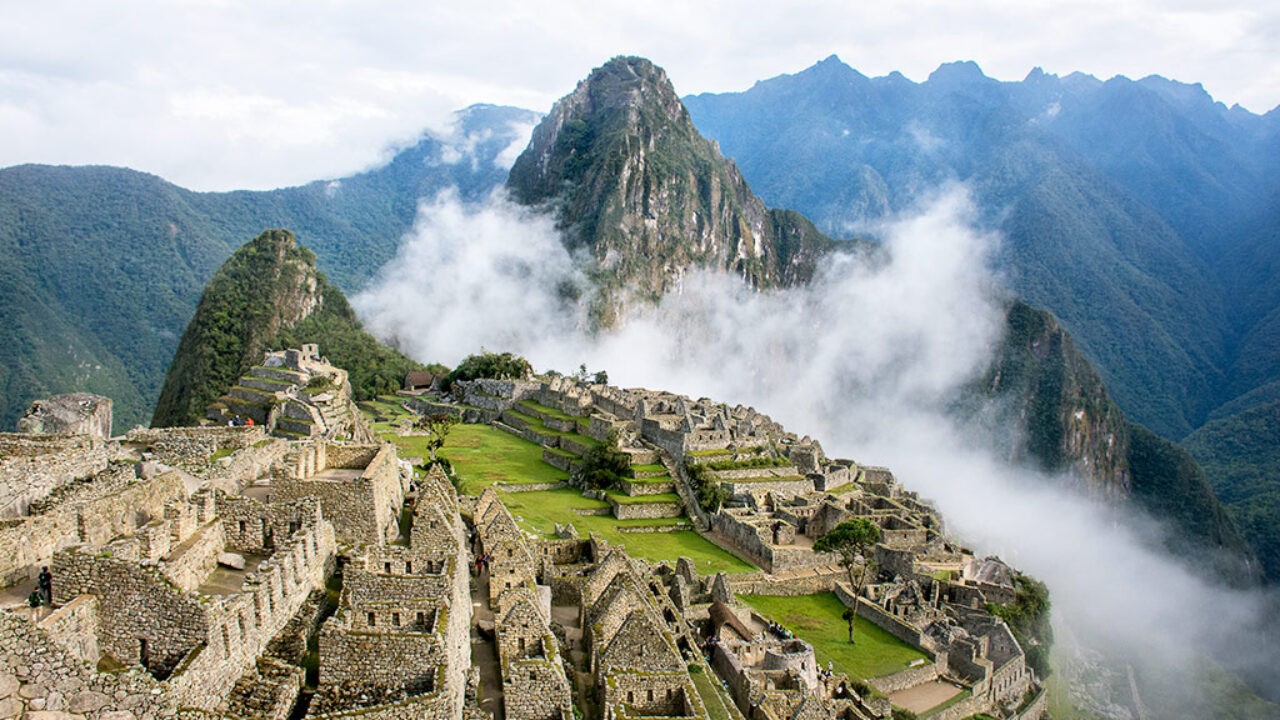
Landmark: Machu Picchu